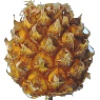
Label: pineapple_mini